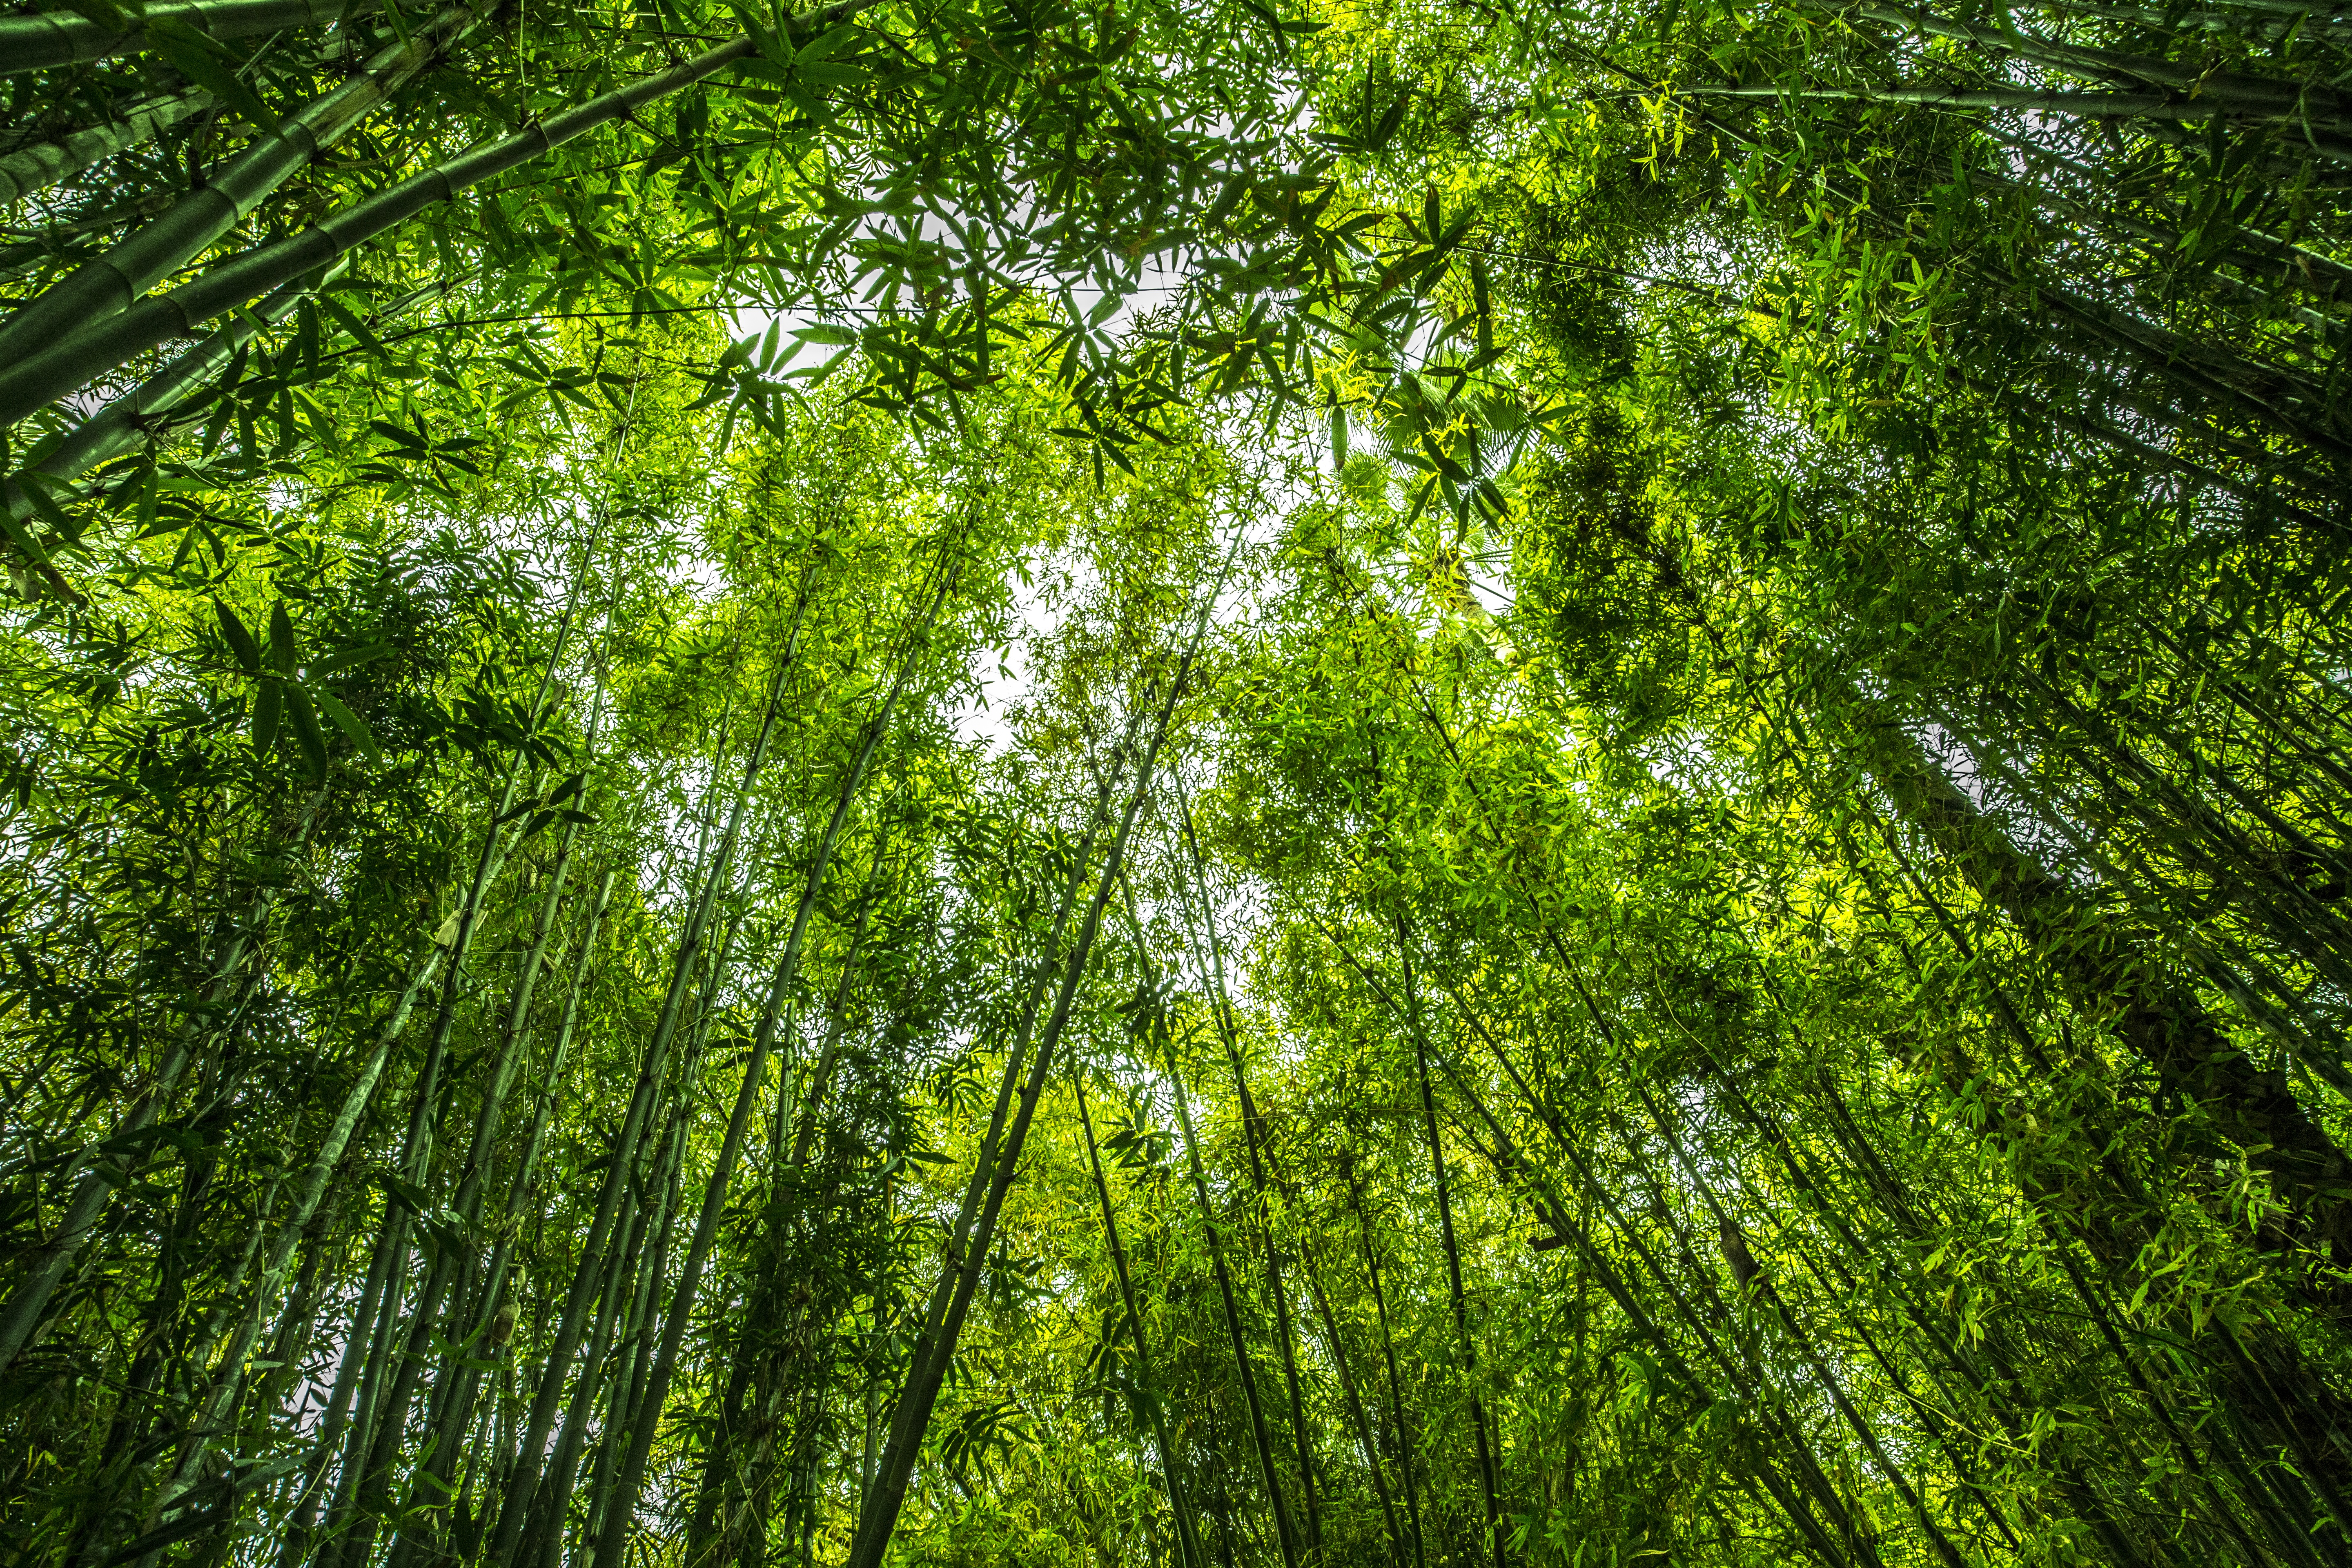
tree, nature, forest, grass, branch, plant, meadow, sunlight, leaf, fall, flower, trunk, foliage, spring, green, jungle, botany, garden, flora, trees, leaves, relaxation, vegetation, rainforest, forests, deciduous, serenity, woodland, habitat, bamboo, ecosystem, biome, old growth forest, natural environment, grass family, woody plant, temperate broadleaf and mixed forest, temperate coniferous forest